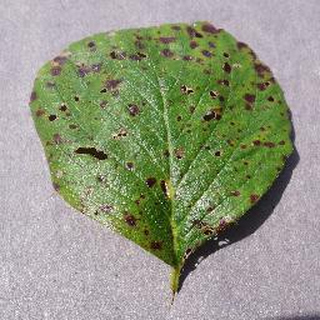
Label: strawberry_leaf_scorch